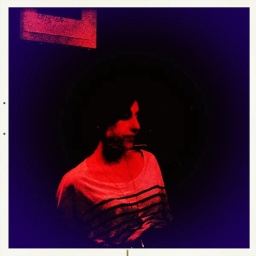
Girl in red and black